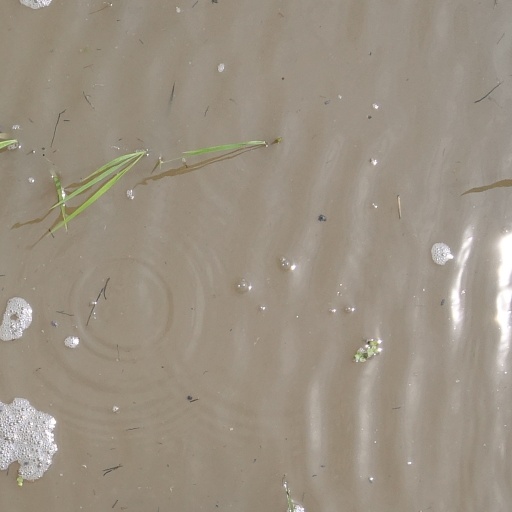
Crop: rice